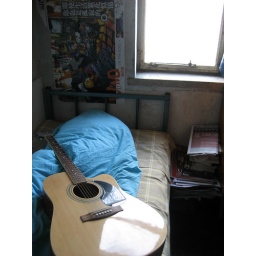
bed in the window